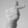
ASL letter: T